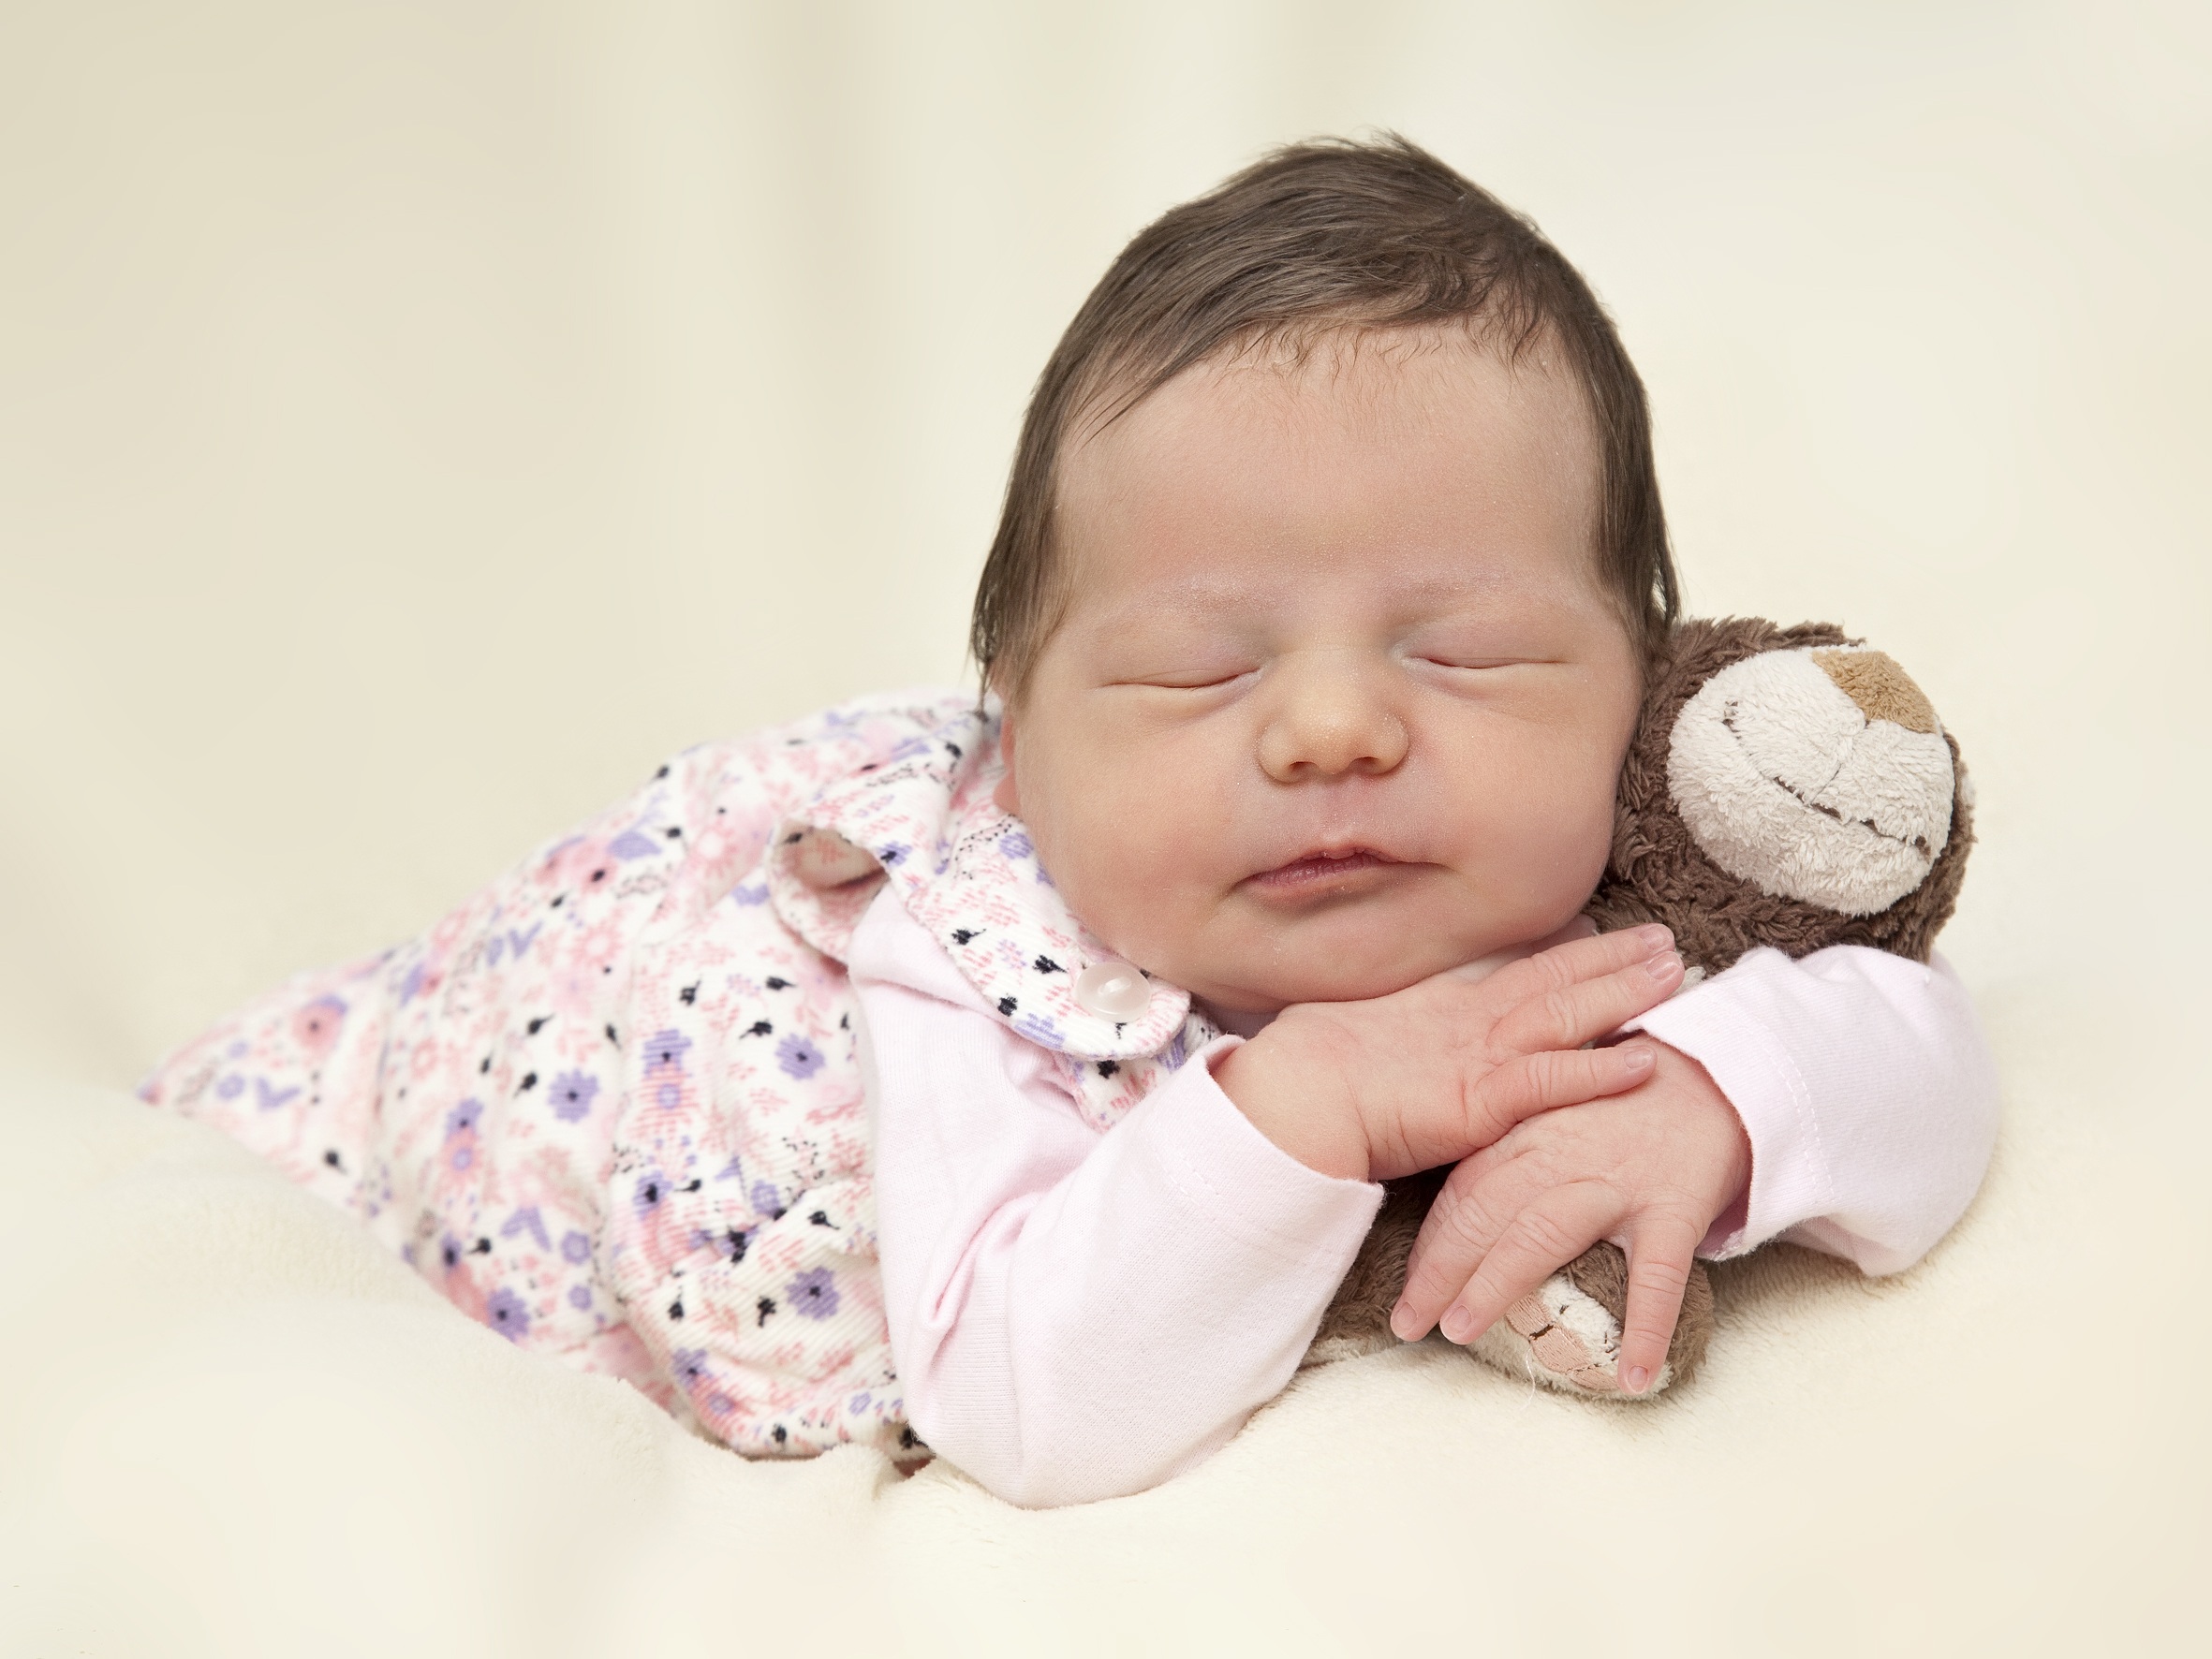
person, boat, play, portrait, food, child, potato, product, infant, toddler, skin, portrait photography, bedtime, human positions